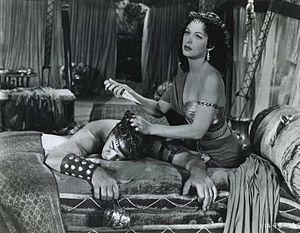
Samson et Dalila est un film américain de Cecil B. DeMille sorti en 1949, d'après l'histoire biblique de Samson et Dalila.